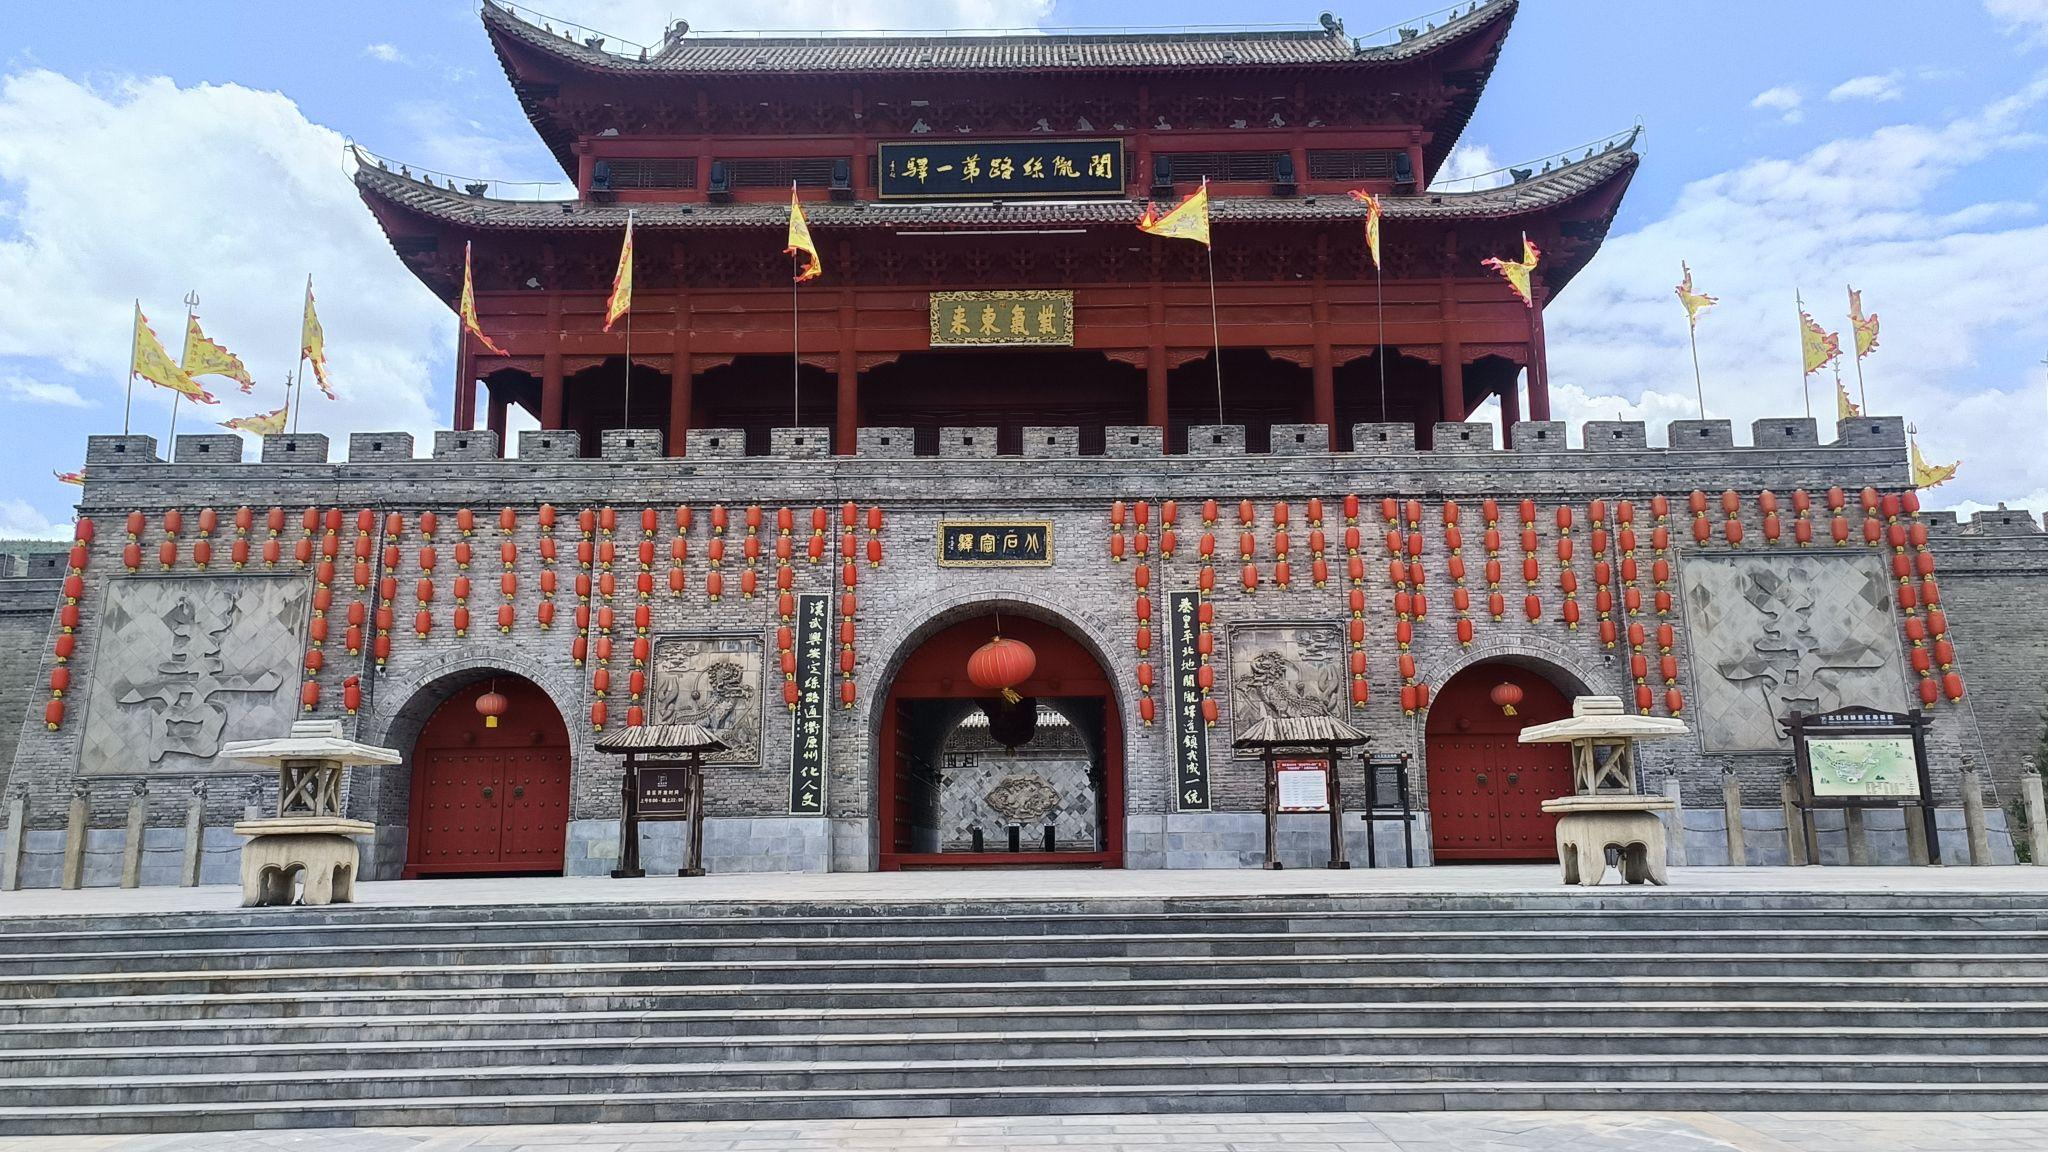
地标名称：北石窟寺
所在城市：庆阳市·镇原县